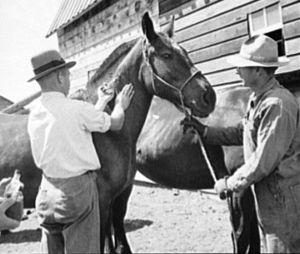
Les maladies des équidés sont des altérations des fonctions ou de la santé d'un équidé. Elles peuvent avoir diverses origines, toucher l'animal entier ou être localisée dans une partie de son organisme. Les vétérinaires spécialisés dans les soins aux chevaux sont les hippiatres. La discipline qu'ils pratiquent est l'hippiatrie.